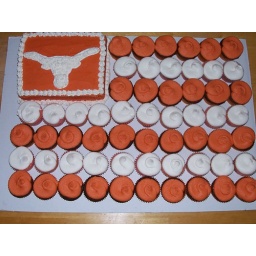
can't tell you how painful it is to make burnt orange frosting in my house